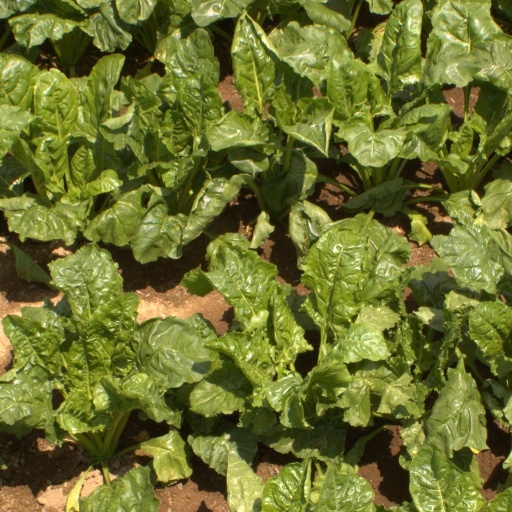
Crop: sugar beet